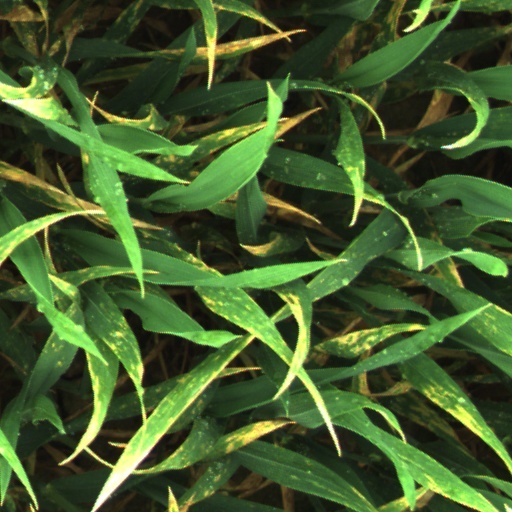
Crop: wheat